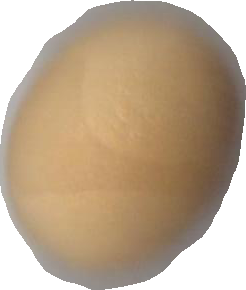
Variety: Grobogan